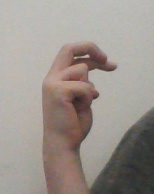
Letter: zay